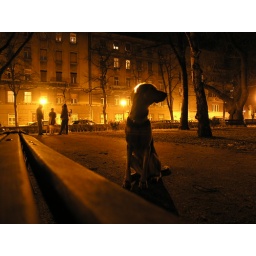
My dog observing people while I was taking him out in the park near my house